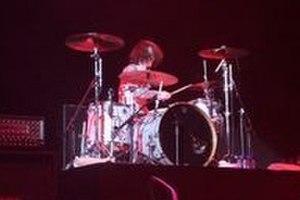
Andrew John « Andy » Hurley est un musicien américain. Il est le batteur du groupe Fall Out Boy.